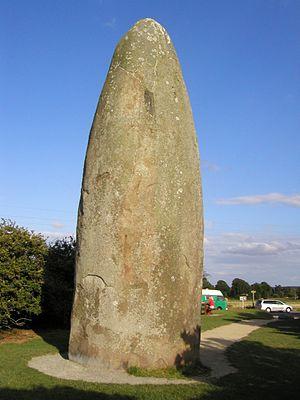
Cet article recense les bâtiments protégés au titre des monuments historiques d’Ille-et-Vilaine, en France.
Cet article recense les monuments historiques français classés en 1889.